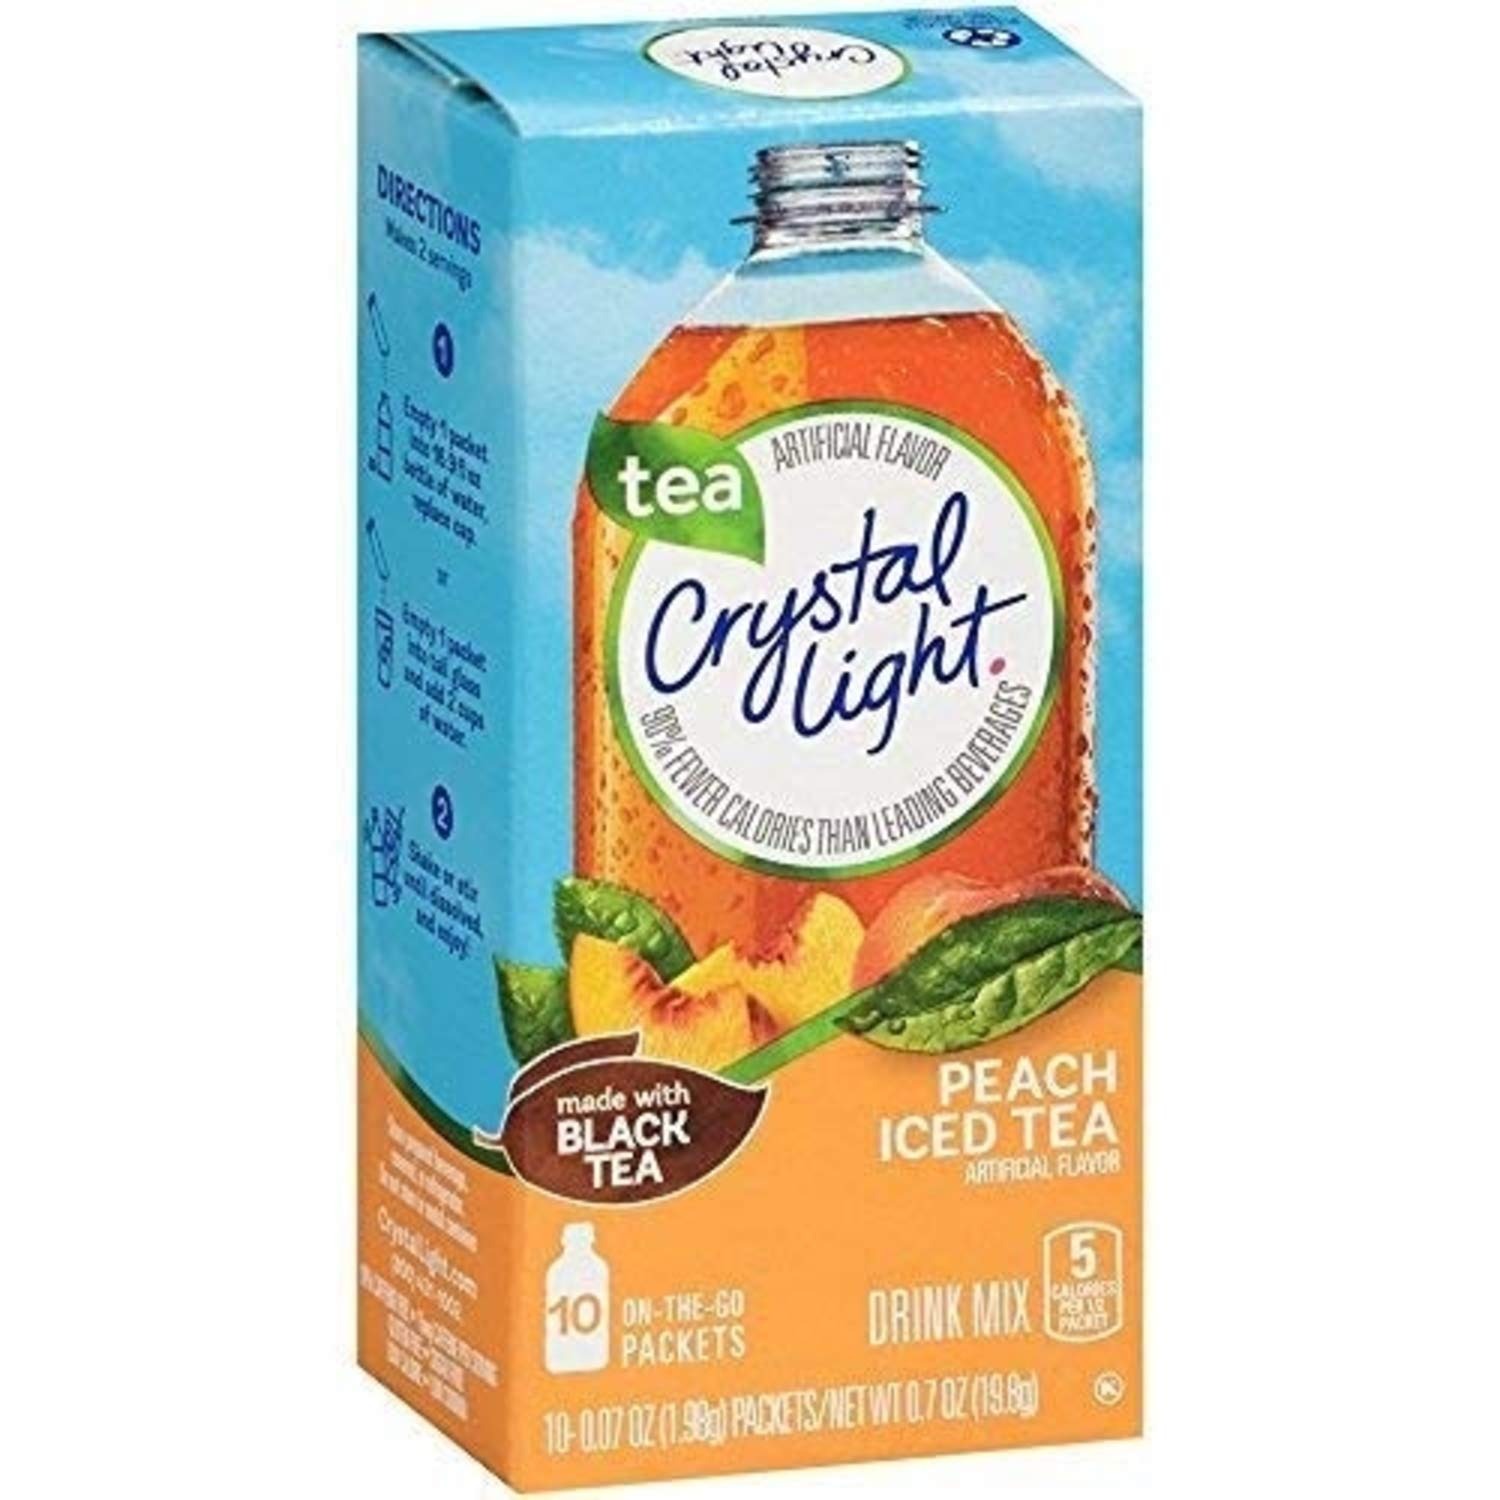
Item Name: Crystal Light On-the-Go, Peach Iced Tea Drink Mix, 10 CT (Pack of 1)
Value: 1.0
Unit: Count

Price: 2.92